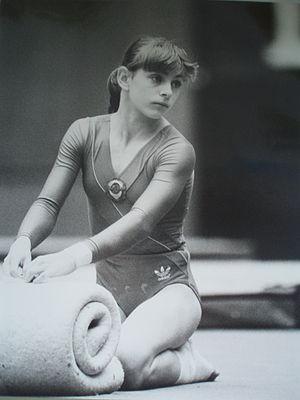
Oksana Omelianchik, née le 2 janvier 1970 à Oulan-Oude, est une gymnaste artistique soviétique.